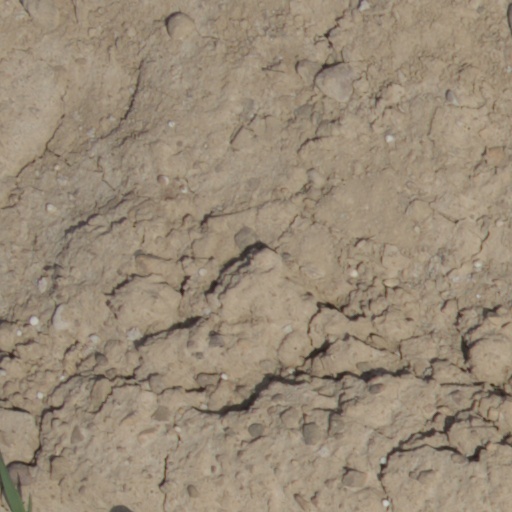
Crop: wheat